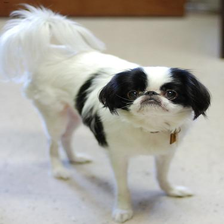
Species: dog
Breed: japanese chin